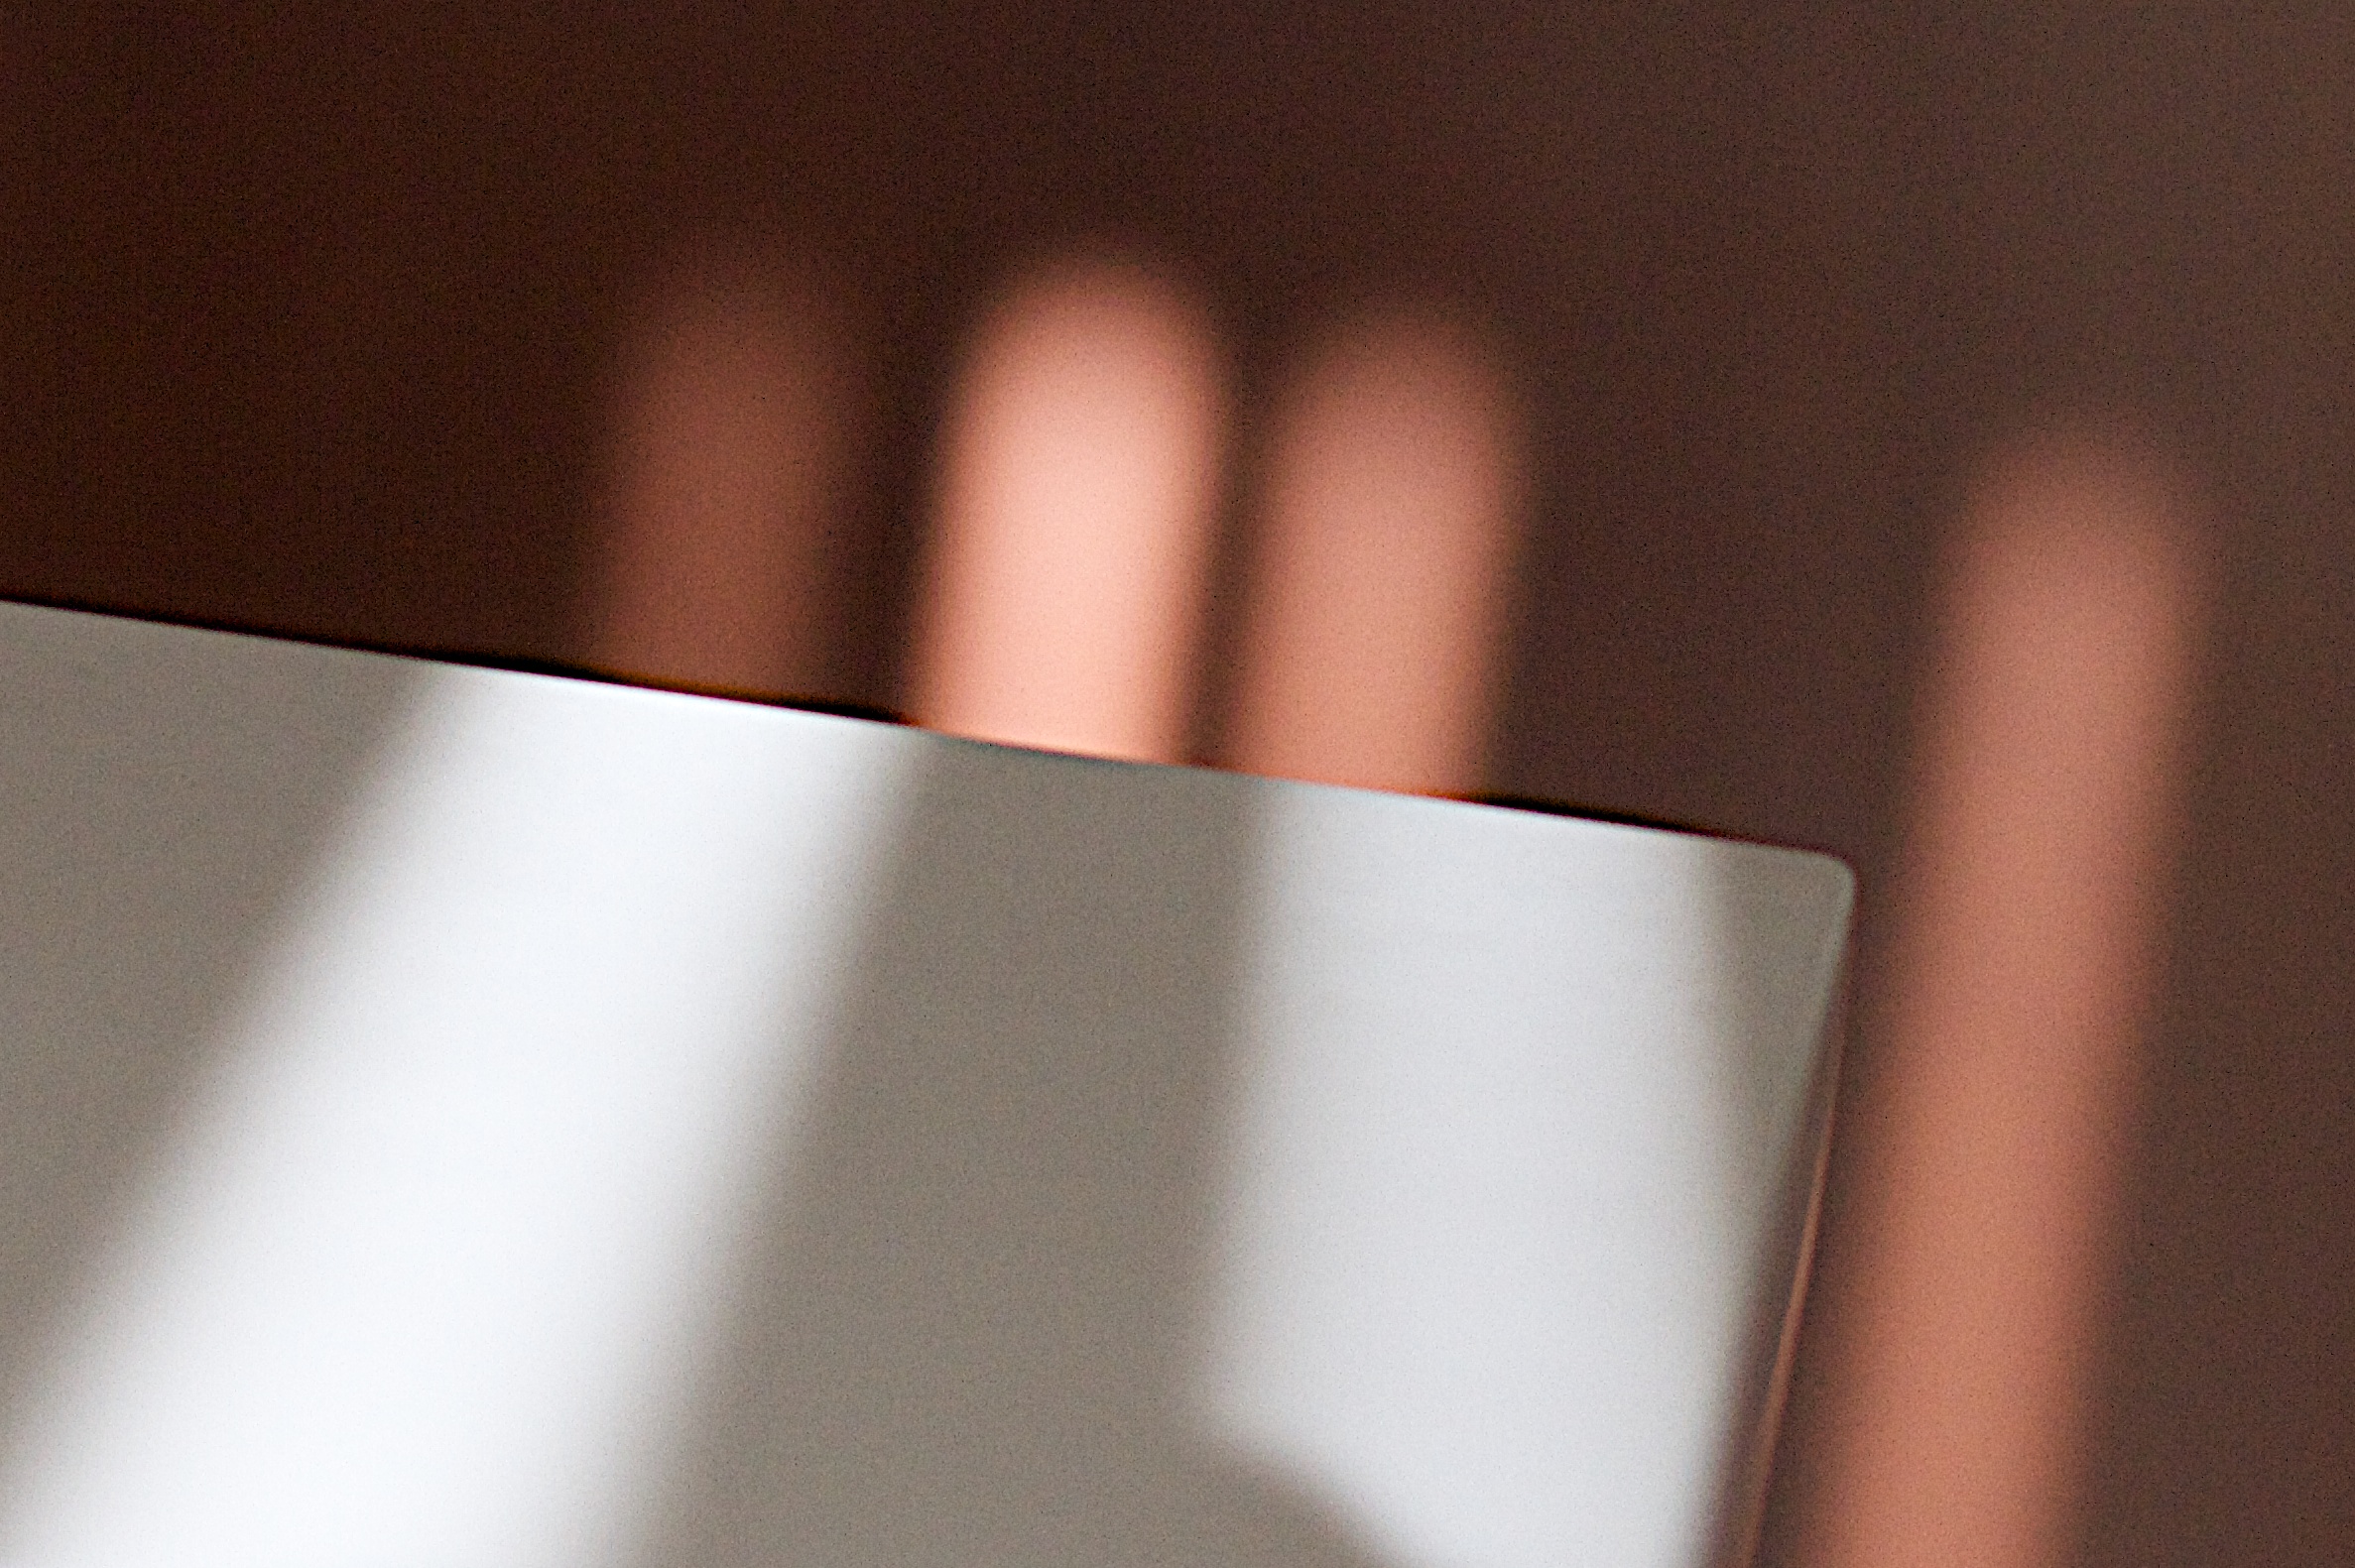
table, light, wood, metal, lamp, lighting, material, close up, product, shape, sconce